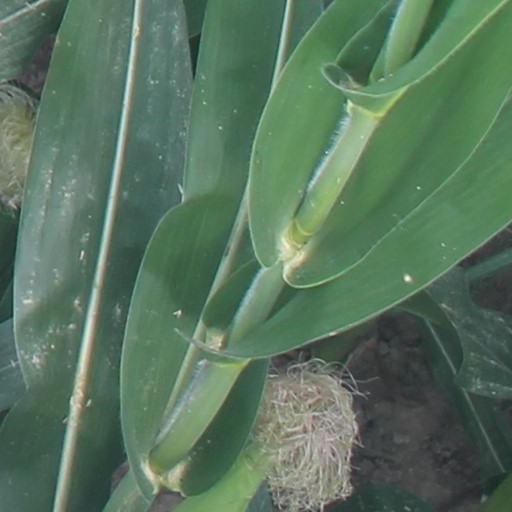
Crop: maize; corn